Road signs in the United Kingdom

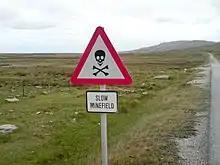
A warning sign in the Falkland Islands

Signs indicating a temporary change, such as roadworks or route diversions, are denoted with a yellow background. Usually, these signs use a simple black on yellow colour code, more complex signage use the conventional signs superimposed onto a yellow background.